Panama Hattie (film)

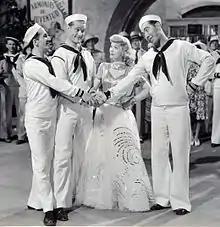
Ben Blue, Red Skelton, Ann Sothern and Rags Ragland in "Panama Hattie"

Panama Hattie is a 1942 American film based upon the Broadway musical of the same name. It was produced by Arthur Freed and directed by Norman Z. McLeod.